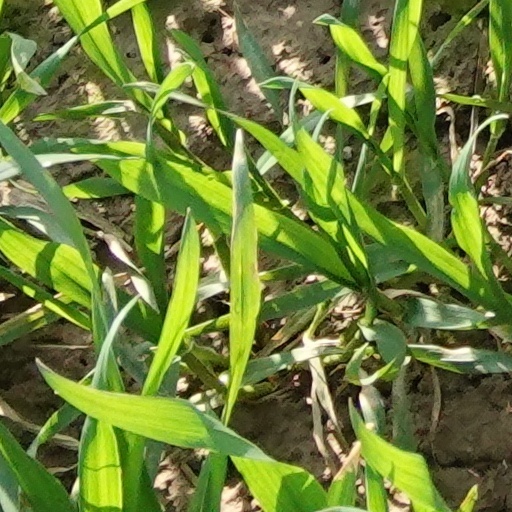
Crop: wheat